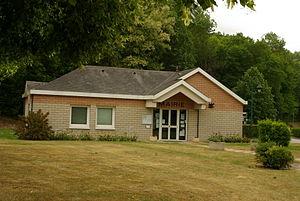
Mairie de Saint-Quentin-des-Isles
Saint-Quentin-des-Isles est une ancienne commune française située dans le département de l'Eure, en région Normandie. Depuis le 1ᵉʳ janvier 2019, elle est une commune déléguée de Treis-Sants-en-Ouche.